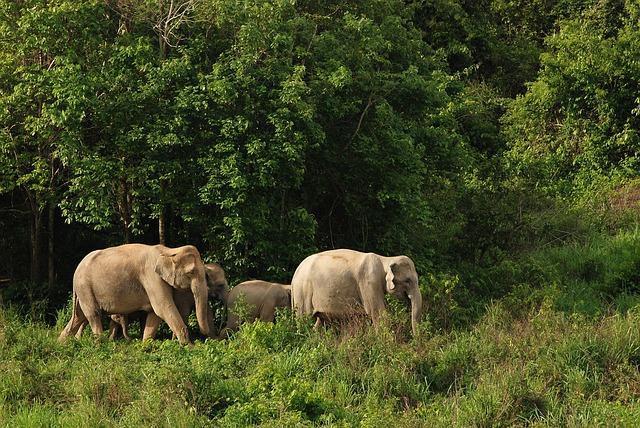
elephant